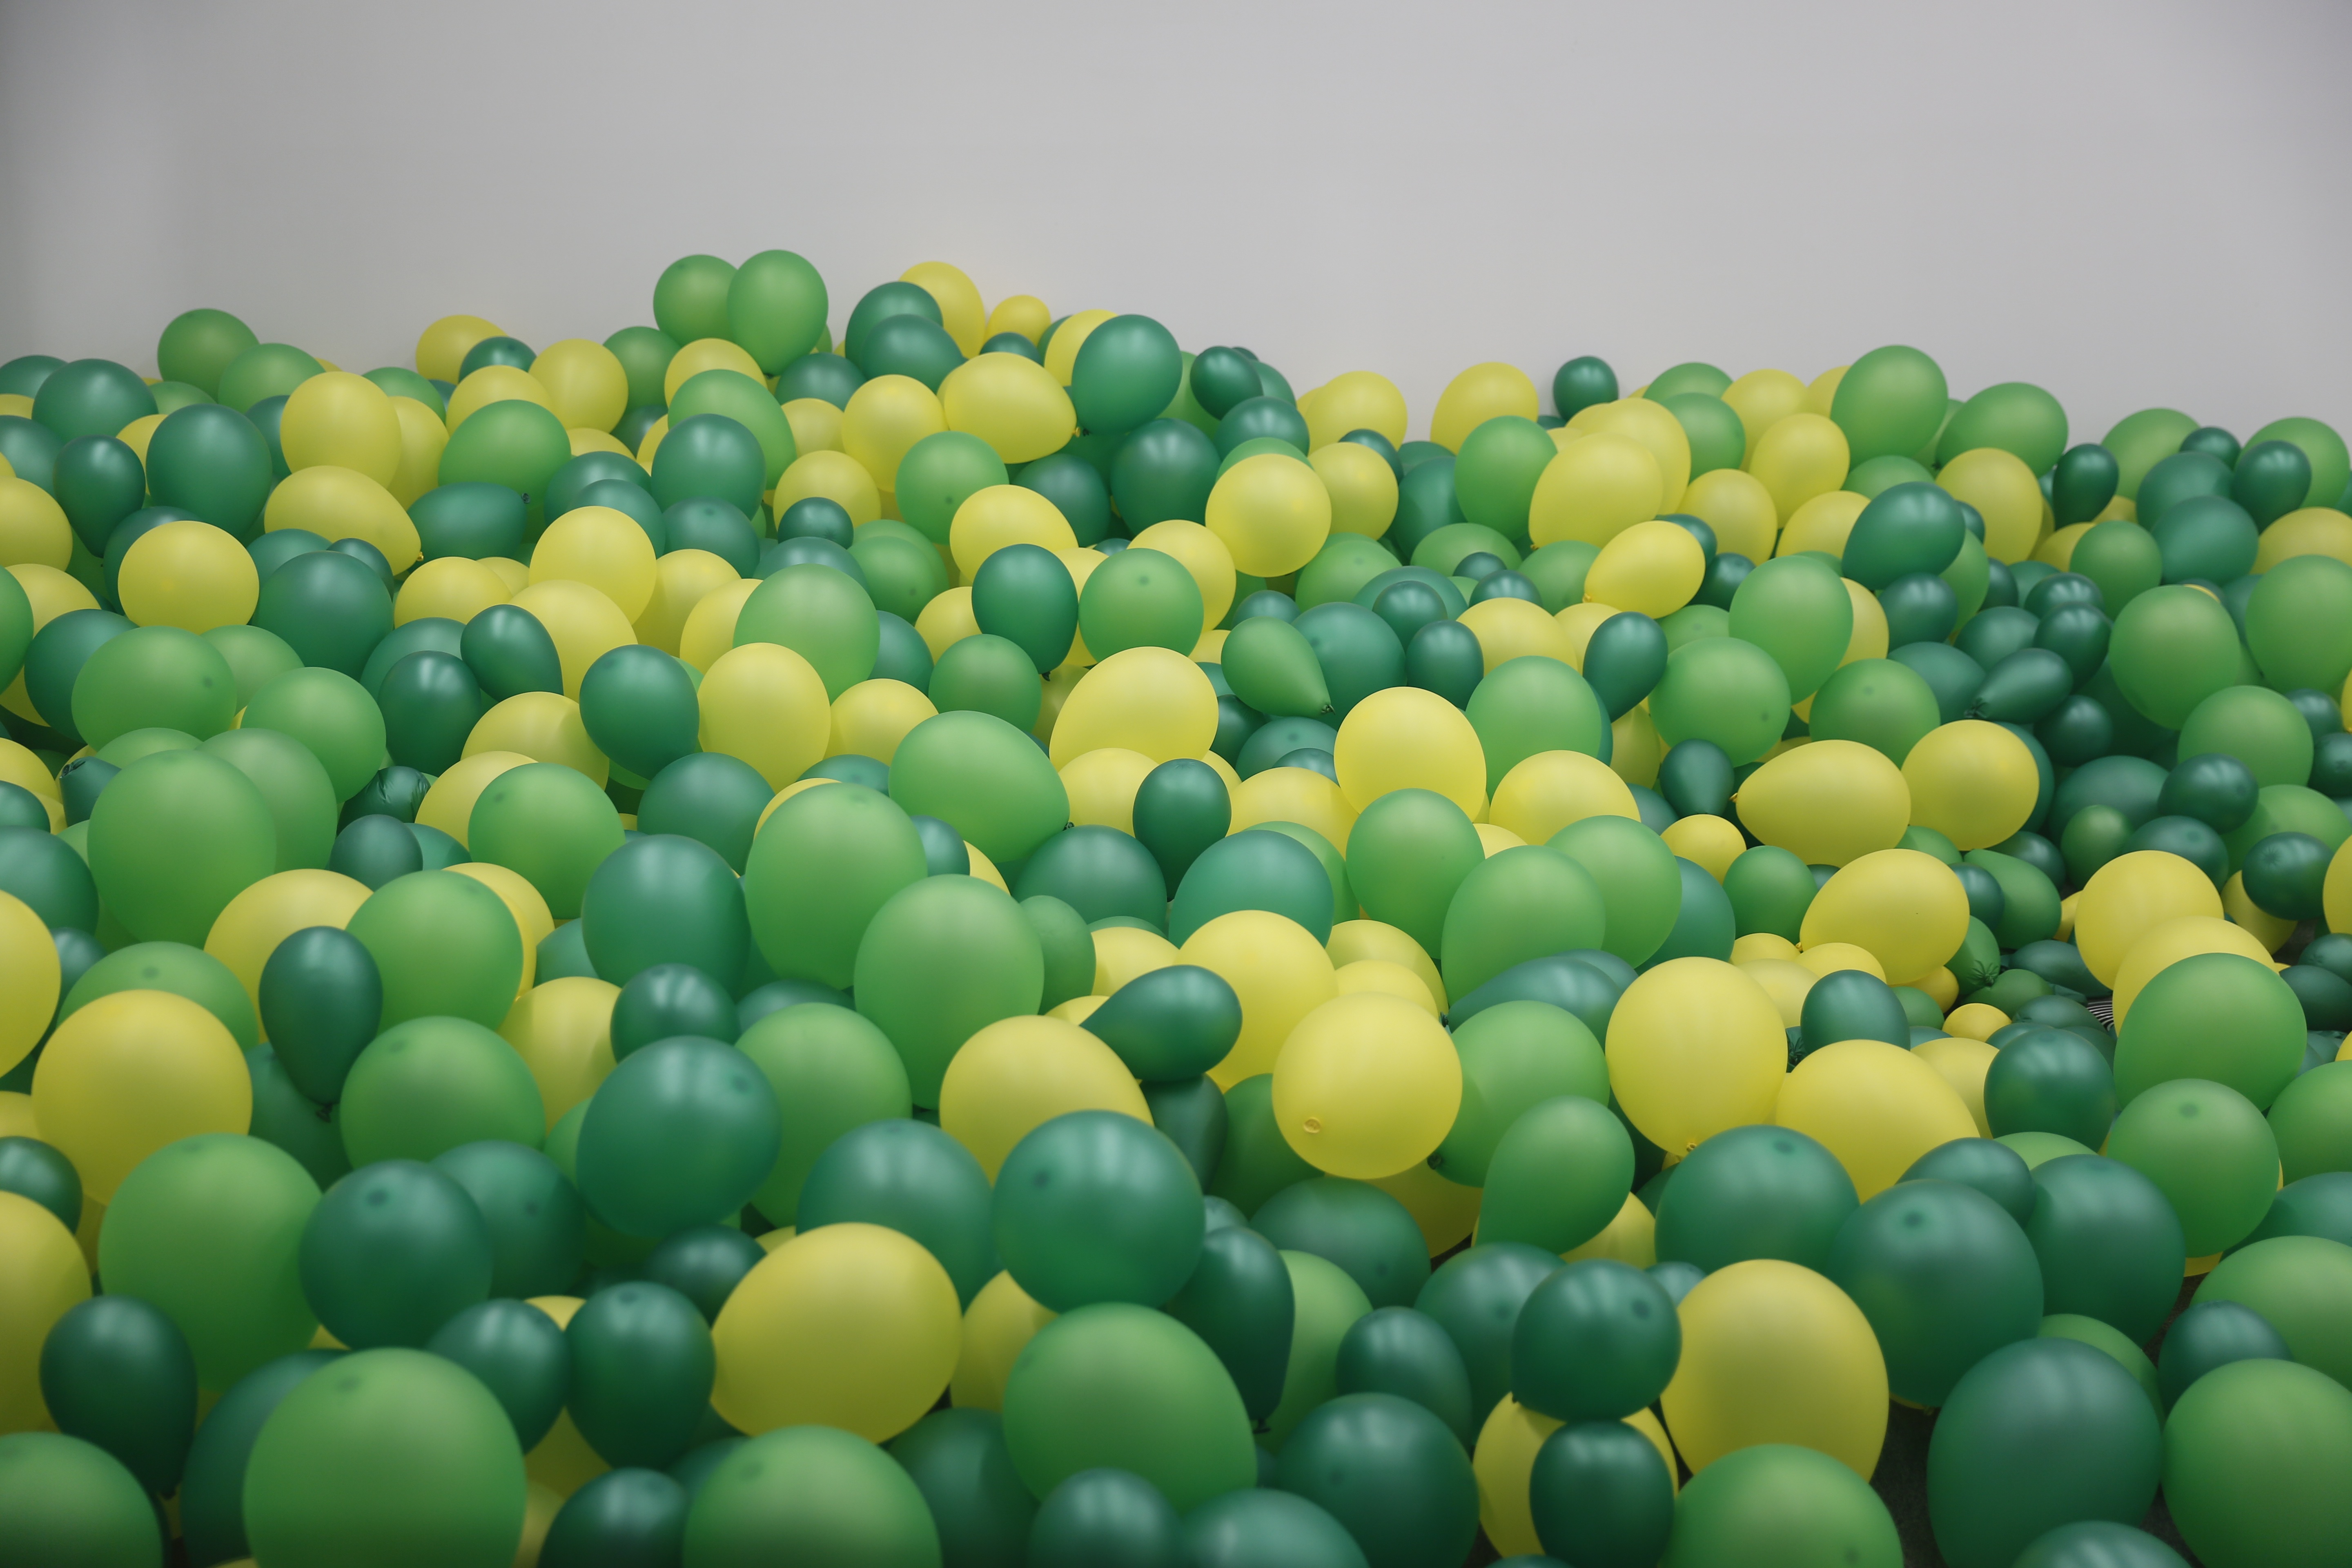
plant, fruit, flower, balloon, food, green, produce, yellow, toy, background, ball, citrus, macro photography, flowering plant, there are a number of, land plant